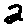
Label: 2